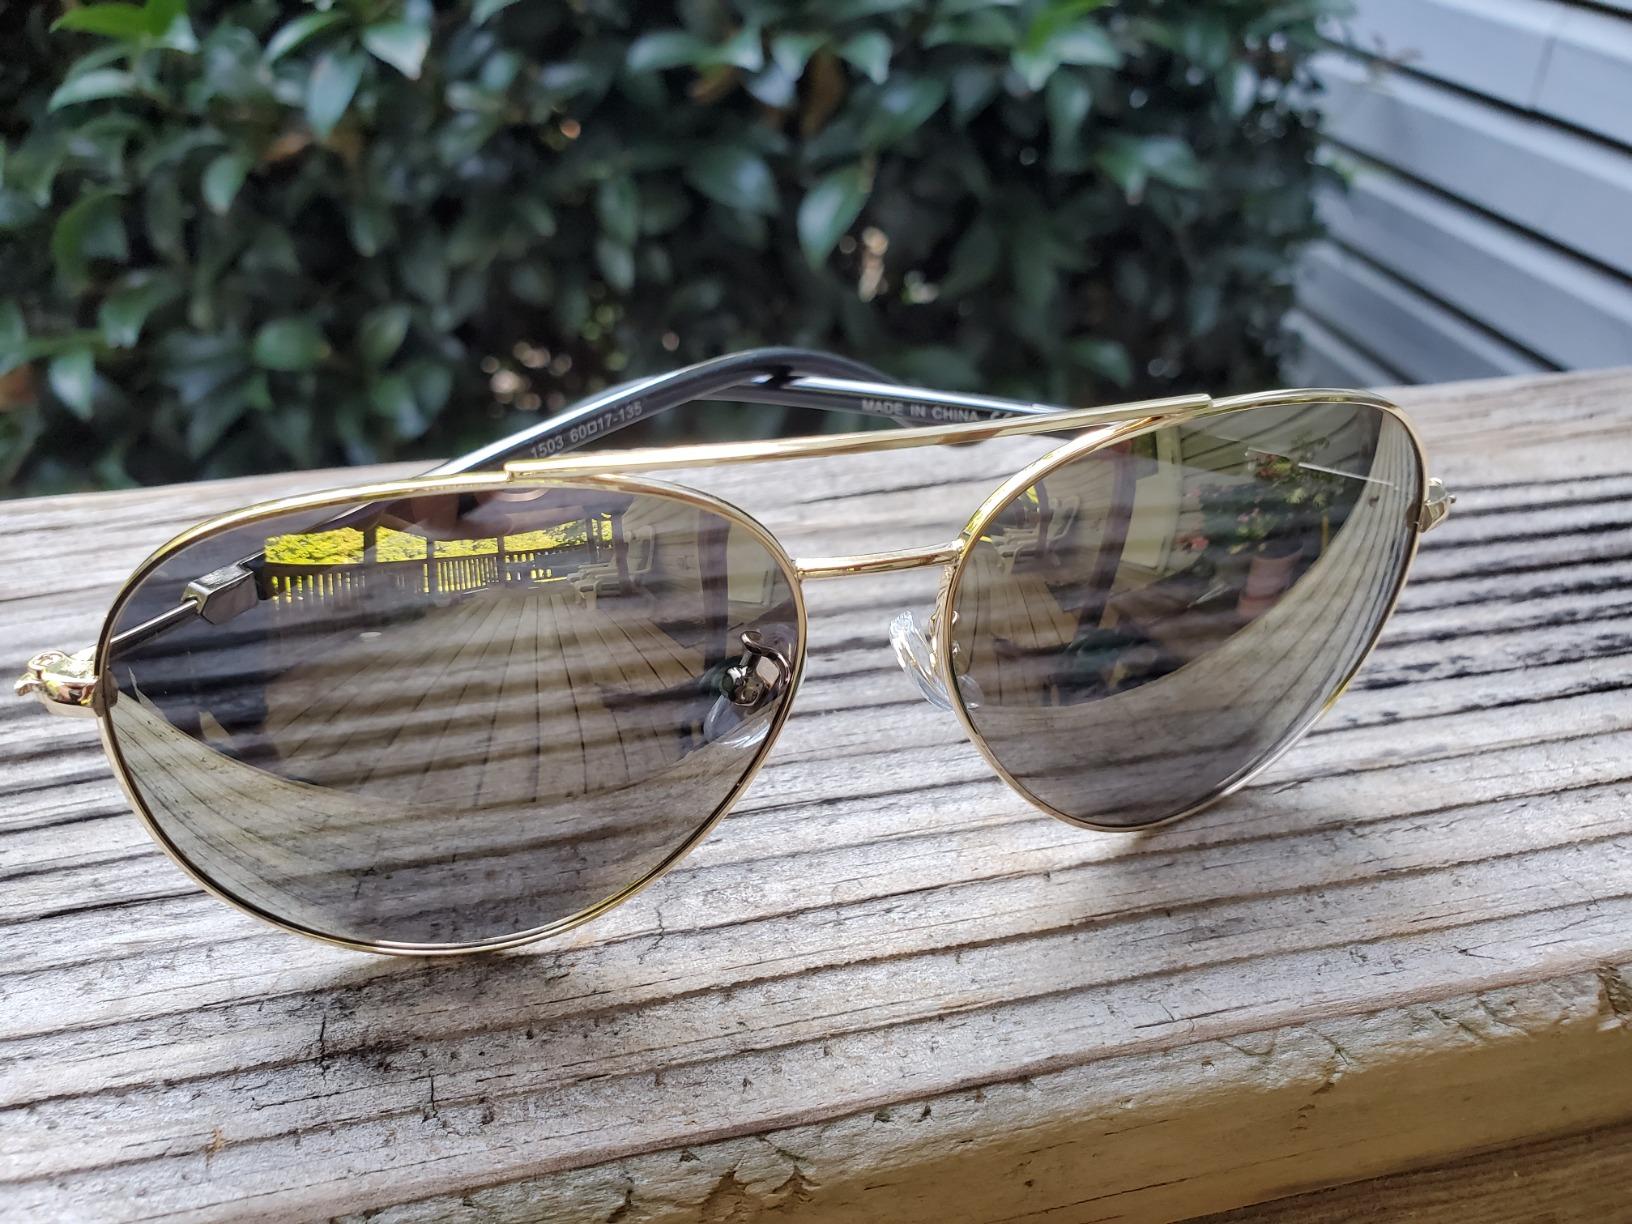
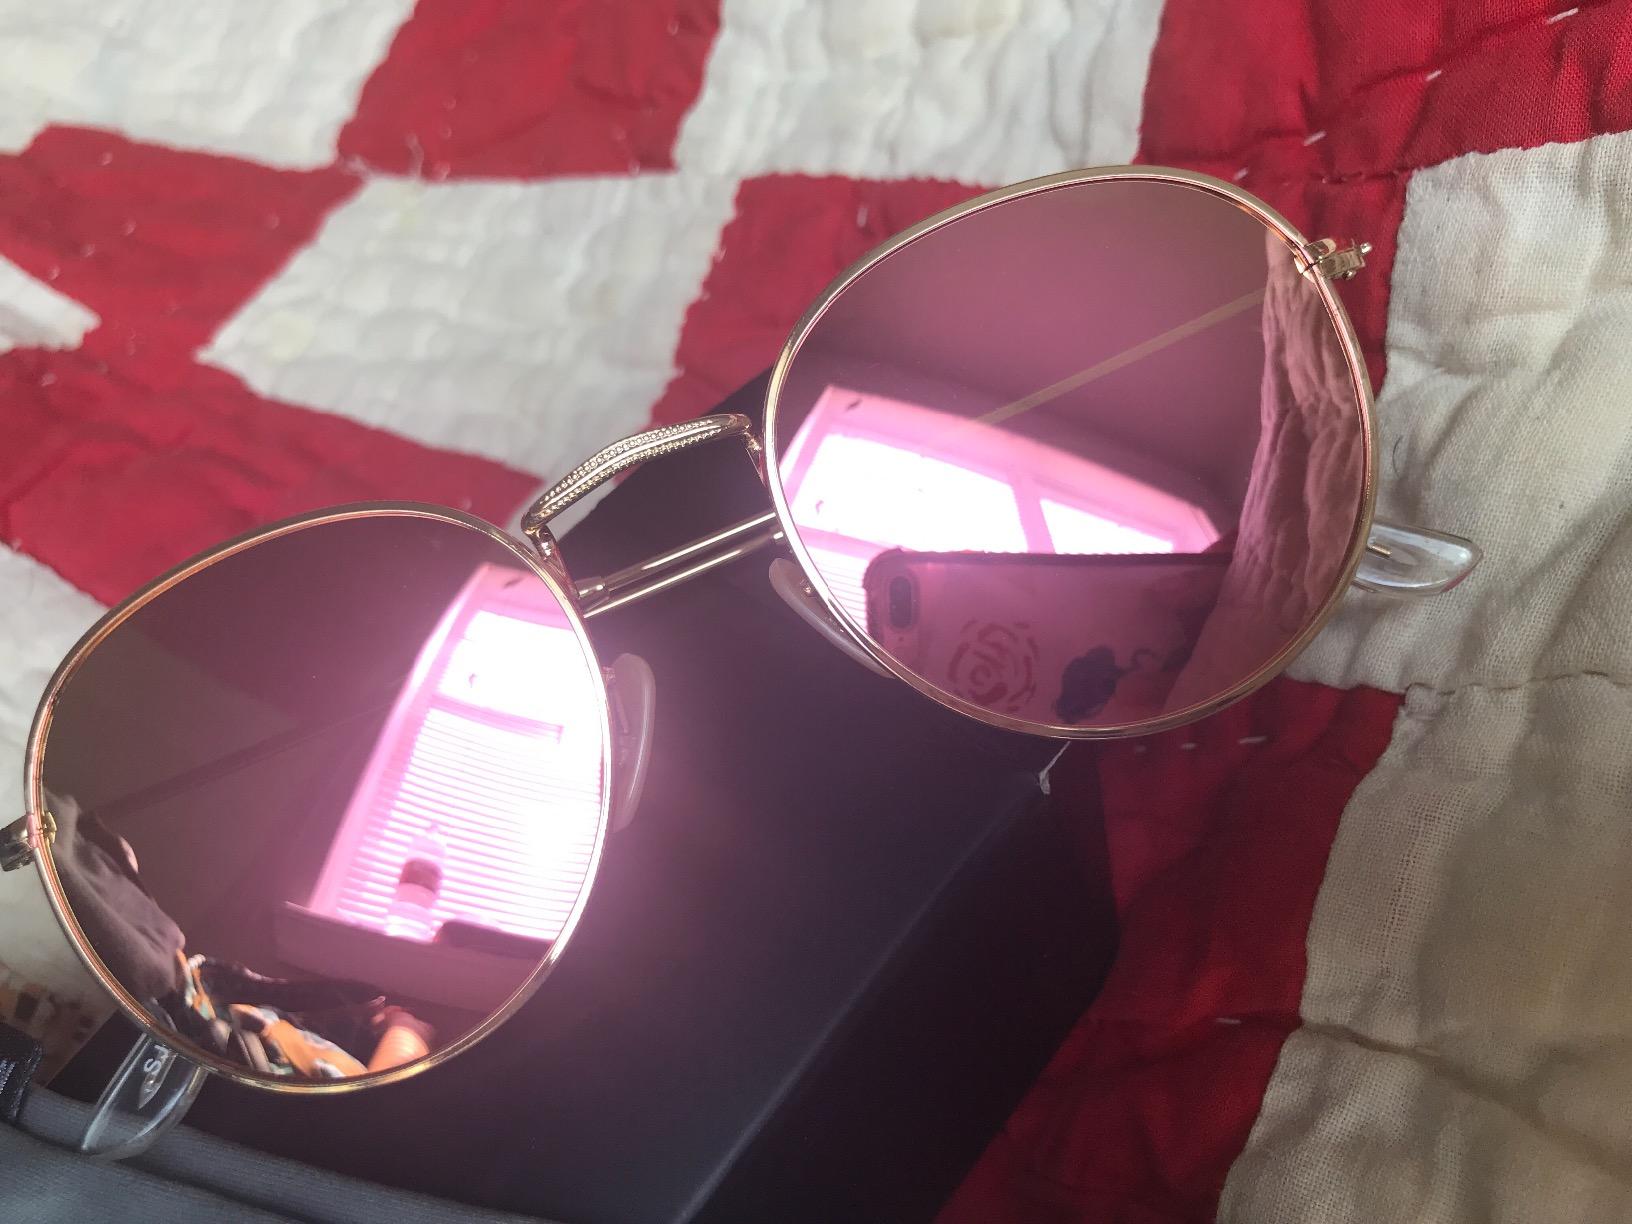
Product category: accessories_sunglasses
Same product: no